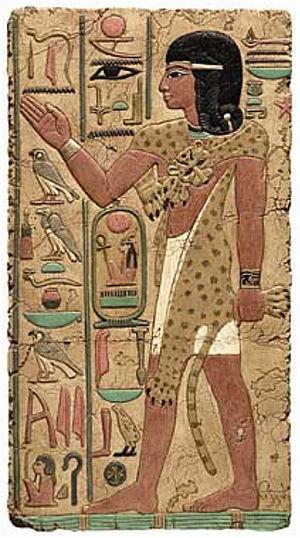
Anubis est un dieu funéraire de l'Égypte antique, maître des nécropoles et protecteur des embaumeurs, représenté comme un grand canidé noir couché sur le ventre, sans doute un chacal ou un chien sauvage, ou comme un homme à tête de canidé. La signification du mot Anubis, inpou en égyptien ancien, Anoub en copte, Ἄνουβις / Anoubis en grec ancien, demeure obscure : de nombreuses explications ont été avancées, mais il peut s'agir simplement d'une onomatopée traduisant le hurlement du chacal. La forme canine du dieu a peut-être été inspirée aux Anciens Égyptiens par le comportement des canidés, souvent charognards opportunistes errant la nuit dans les nécropoles à la recherche de cadavres.